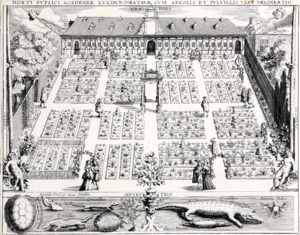
Aelius-Evrard Vorst, latinisé en Aelius Everhardus Vorstius, né le 26 septembre 1565 à Ruremonde et mort le 22 octobre 1624 à Leyde, est un médecin et botaniste néerlandais.